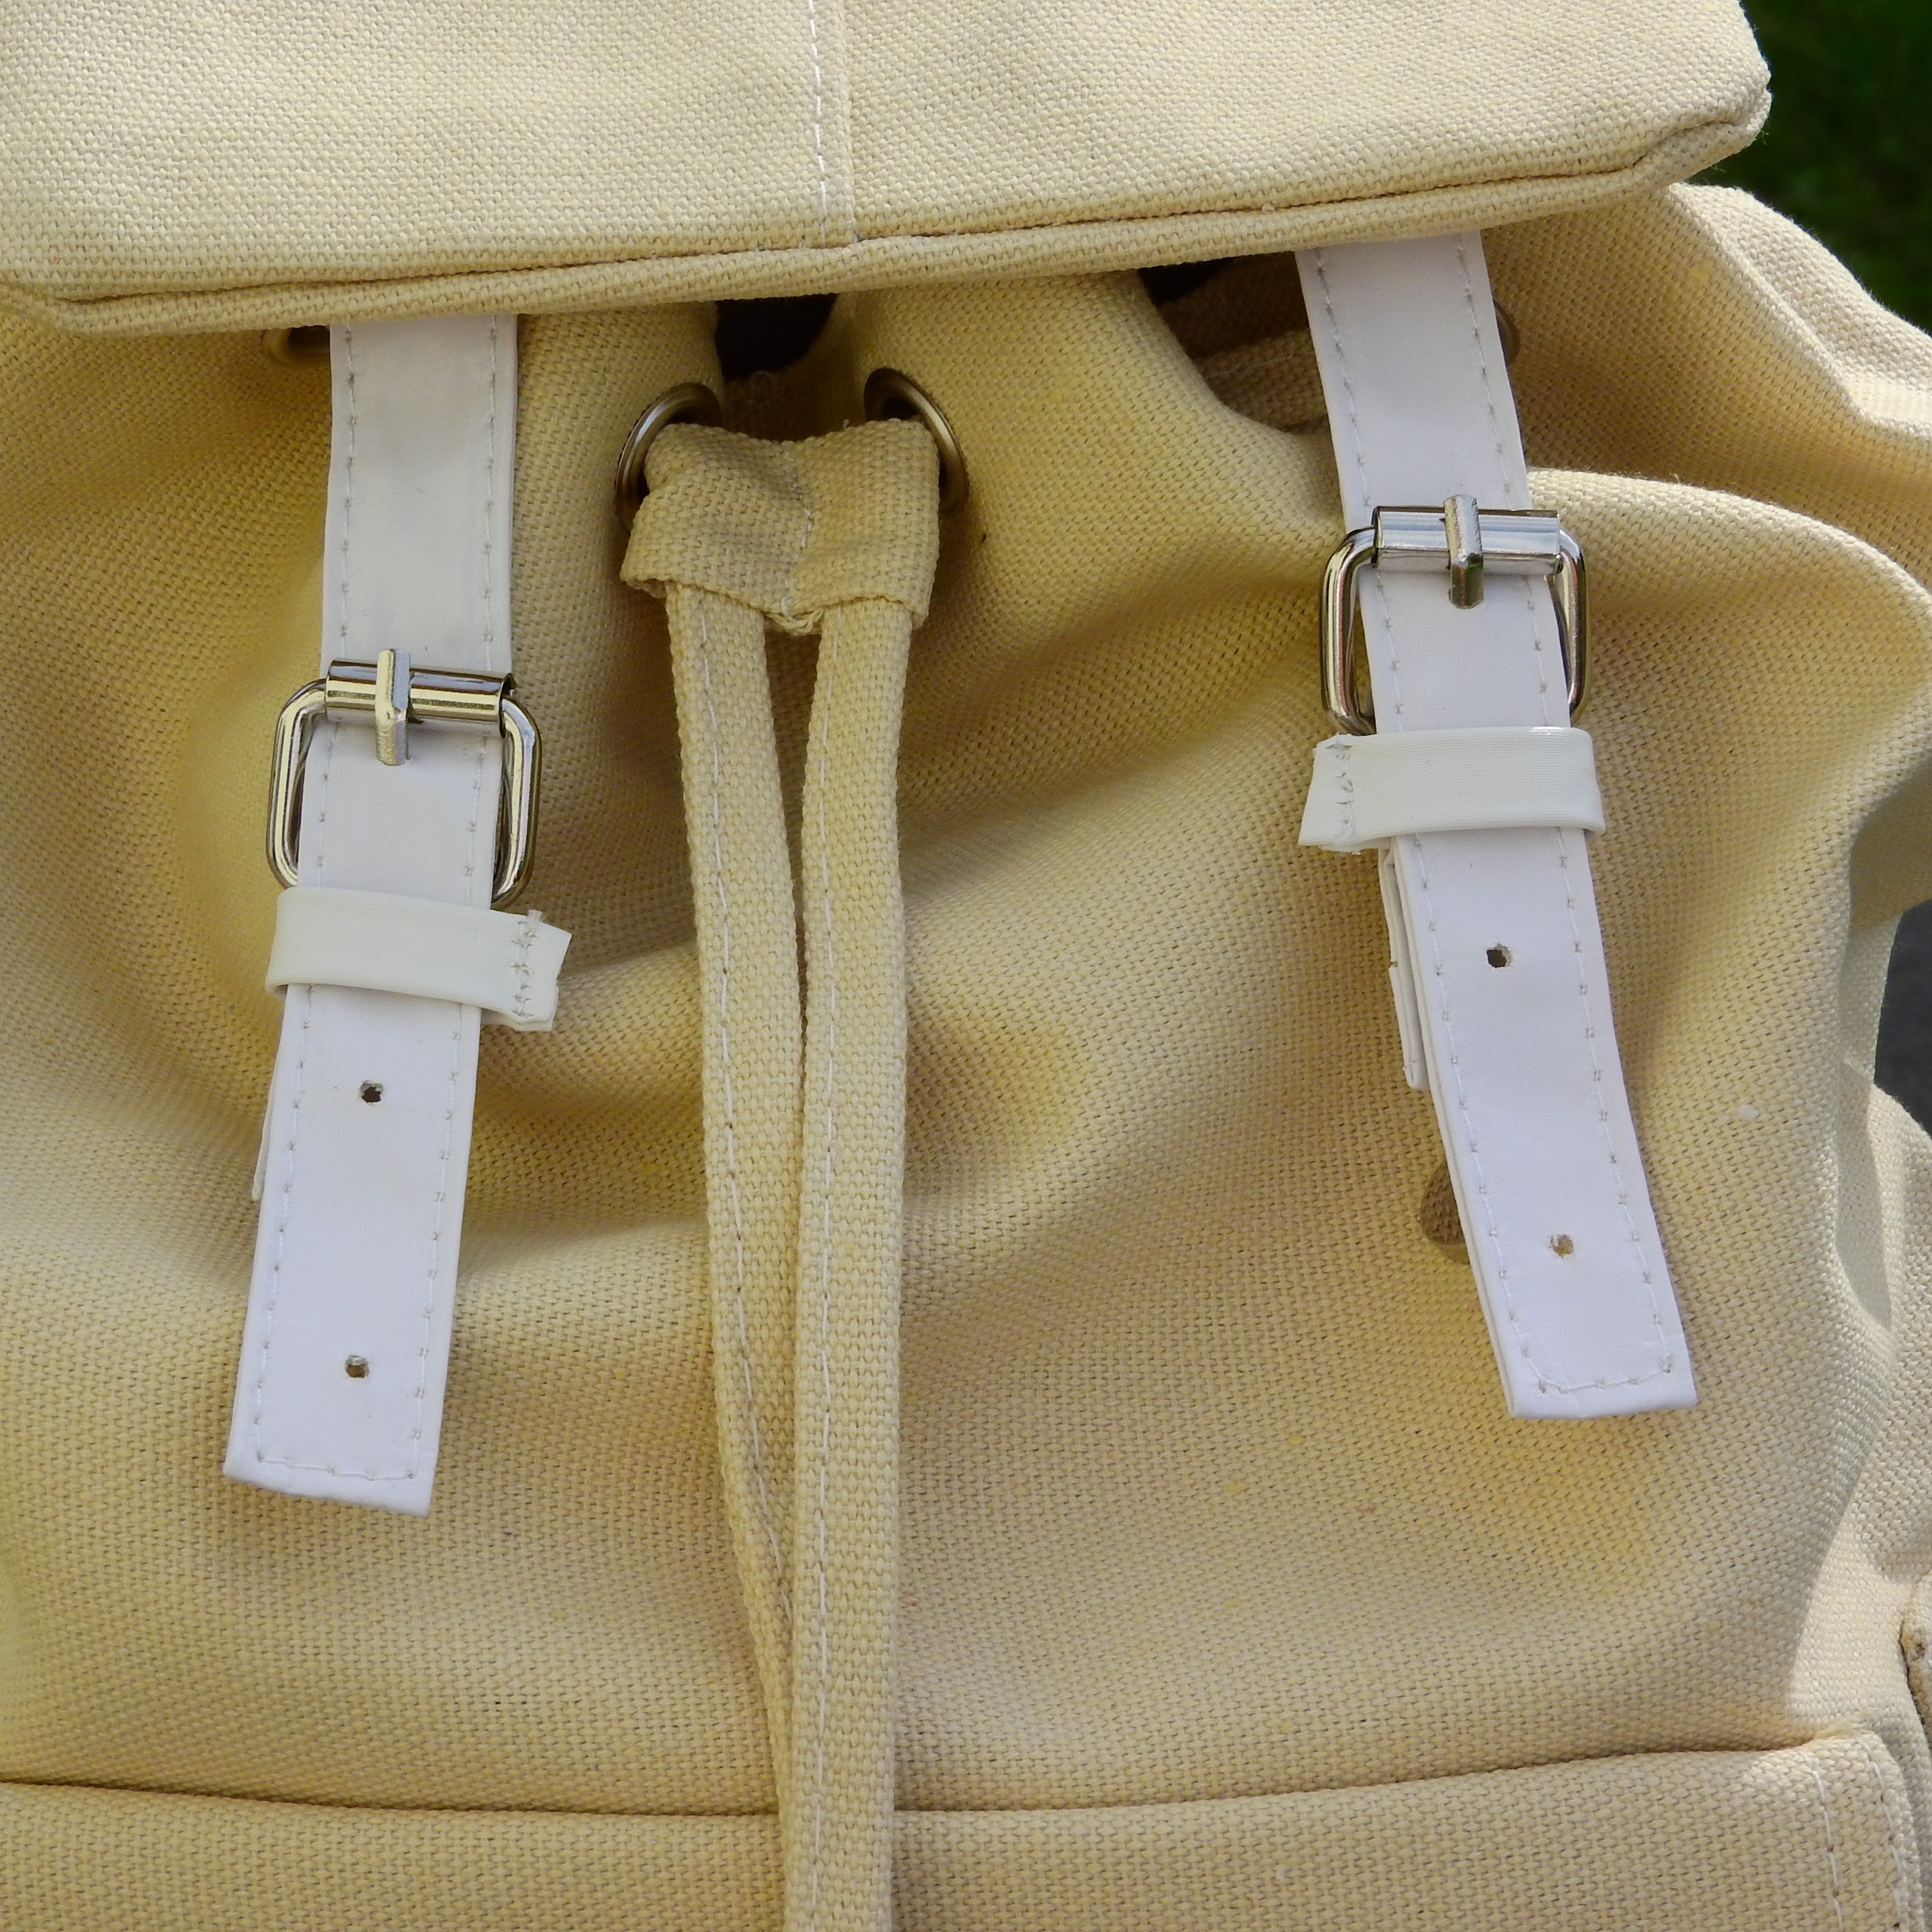
leather, backpack, bag, handbag, textile, beige, zipper, a gym bag, switching on, fashion accessory